Changhe station (Chongqing Rail Transit)

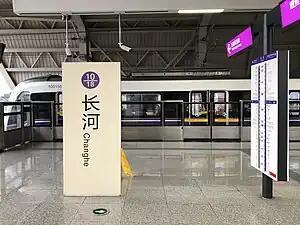
Station Platform

Changhe is a metro station of Line 10 of Chongqing Rail Transit in Yubei District of Chongqing Municipality, China.